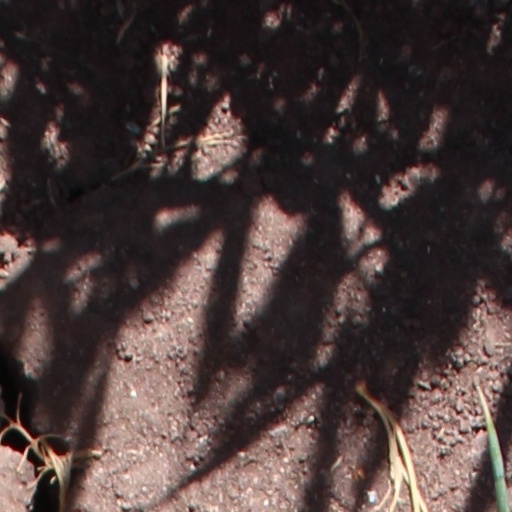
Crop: wheat